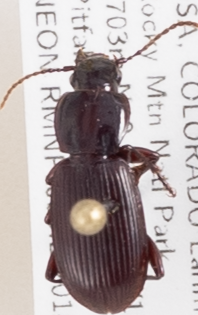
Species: Pterostichus restrictus
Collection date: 2018-08-06
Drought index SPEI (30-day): -0.23
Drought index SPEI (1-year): -1.082
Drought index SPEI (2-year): -0.46